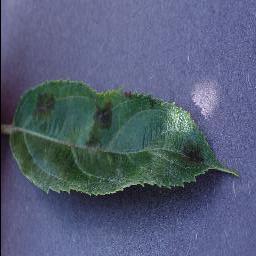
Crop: apple
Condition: scab